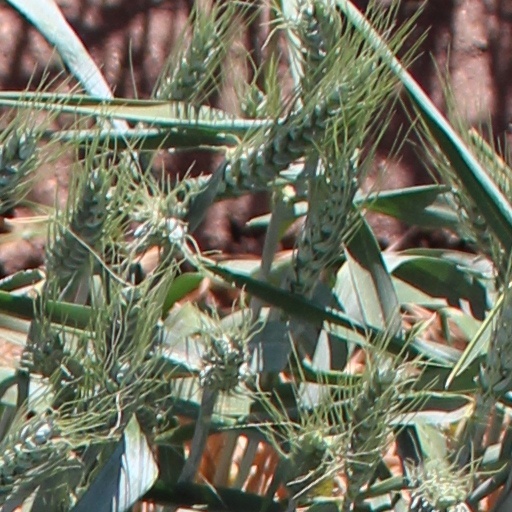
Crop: wheat